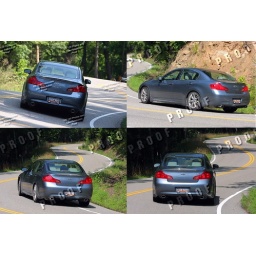
The car was pretty dirty - didn't know it would be in a photo shoot.